Henry Burris

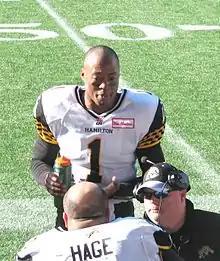
Burris with the Hamilton Tiger-Cats in 2013

In his first season with the Tiger-Cats, Burris had a career year. He threw for 5,367 yards and 43 touchdowns, with a passer rating of 104.4, all career highs. Unfortunately, the Tiger-Cats defense struggled, giving up an average of 32 points per game, which resulted in the team falling to 6–12 and missing the playoffs.